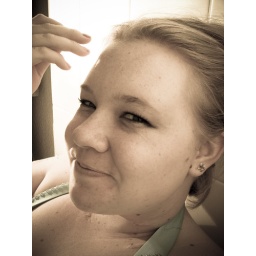
I just decided to put on my prom dress and get in the bathtub one night.